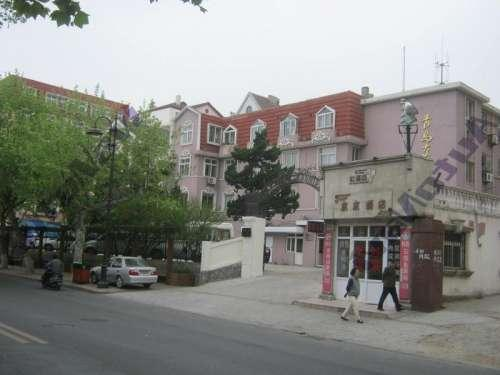
地标名称：青岛京剧院
所在城市：青岛市·市北区